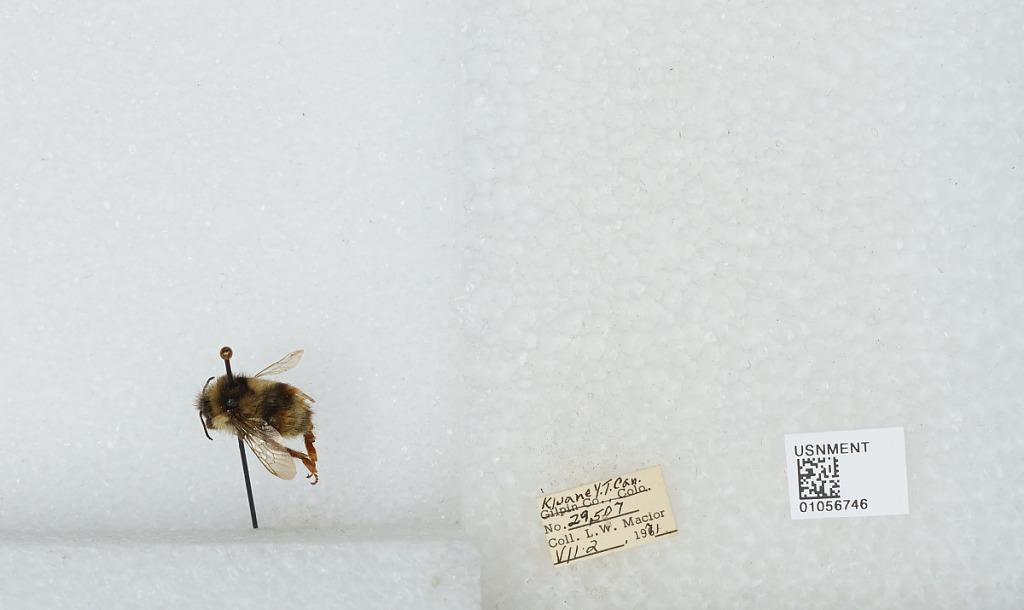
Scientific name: Bombus bifarius nearcticus
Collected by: L. Macior
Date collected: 1971-7-2
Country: Canada
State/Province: Yukon Territory
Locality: Kluane
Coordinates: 60.75, -139.5